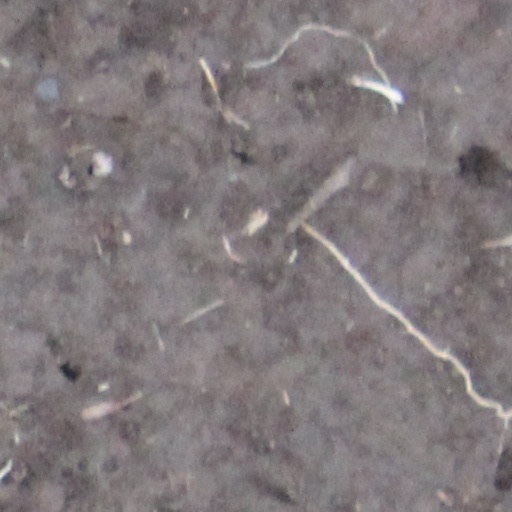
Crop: wheat